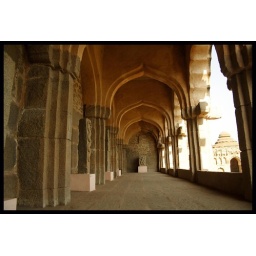
this building by the side of elephant stables has been converted into a museum